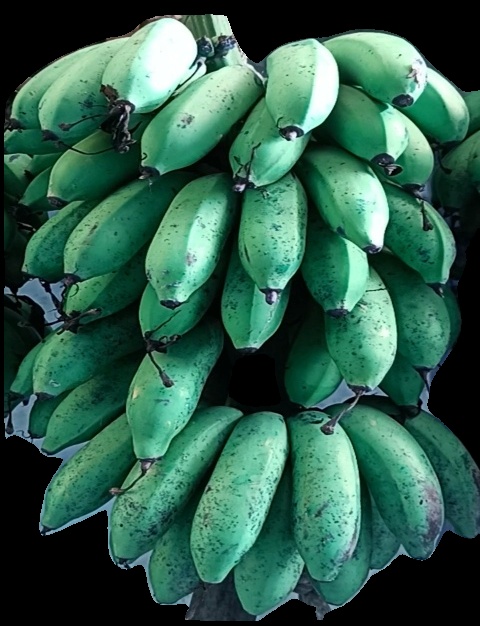
Variety: rasbale
Grade: grade2